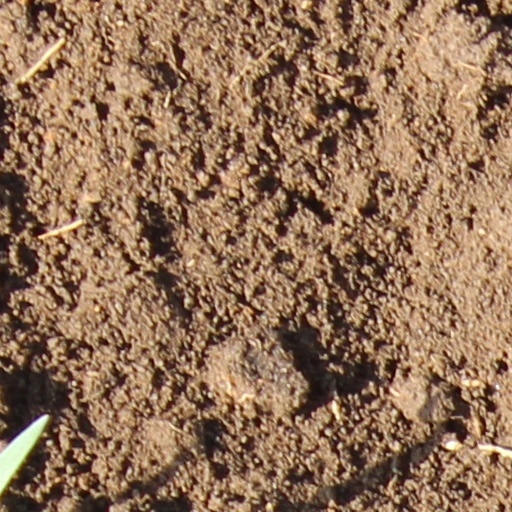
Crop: wheat